Brereton Hall

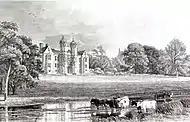
Brereton in 1818, perhaps published to popularise the house for the sale

Brereton was passed to the Holte family of Aston Hall when Jane Brereton married Sir Robert Holte. This placed their surviving child Sir Charles Holte as heir to the estates of both Brereton and Aston. After his death, Brereton was given to Heneage Legge, who let it to the husband of Sir Charles' daughter, Abraham Bracebridge. Bracebridge would later own Brereton when it was bequeathed to him by Legge, upon the latter's death.